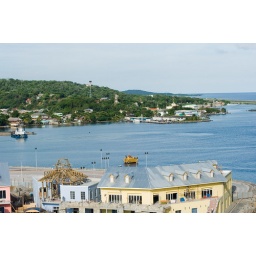
Looking over the 9th floor balcony from our Carnival Cruise ship as we were leaving Honduras